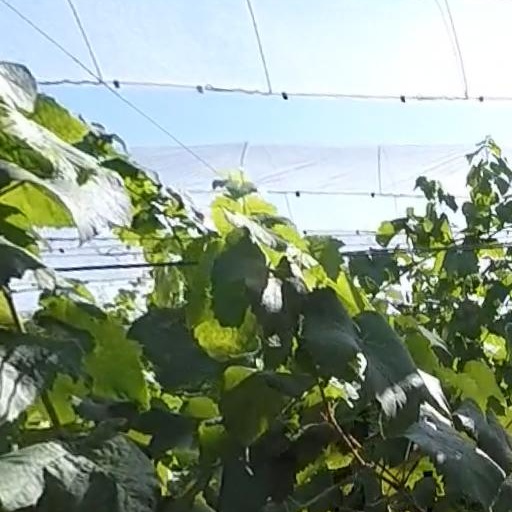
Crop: grape